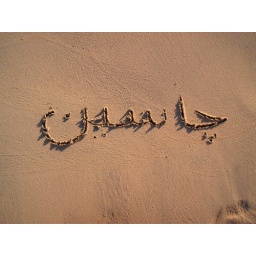
My name in Arabic written into the sand on the beach at the Red Sea